Pstrąże

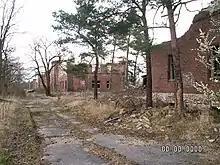
Some of the barracks

It was mostly the following units that were stationed in Pstrąże, which became known as "Strachów" during the years of the Polish People's Republic, when Poland was a satellite state of the Soviet Union: